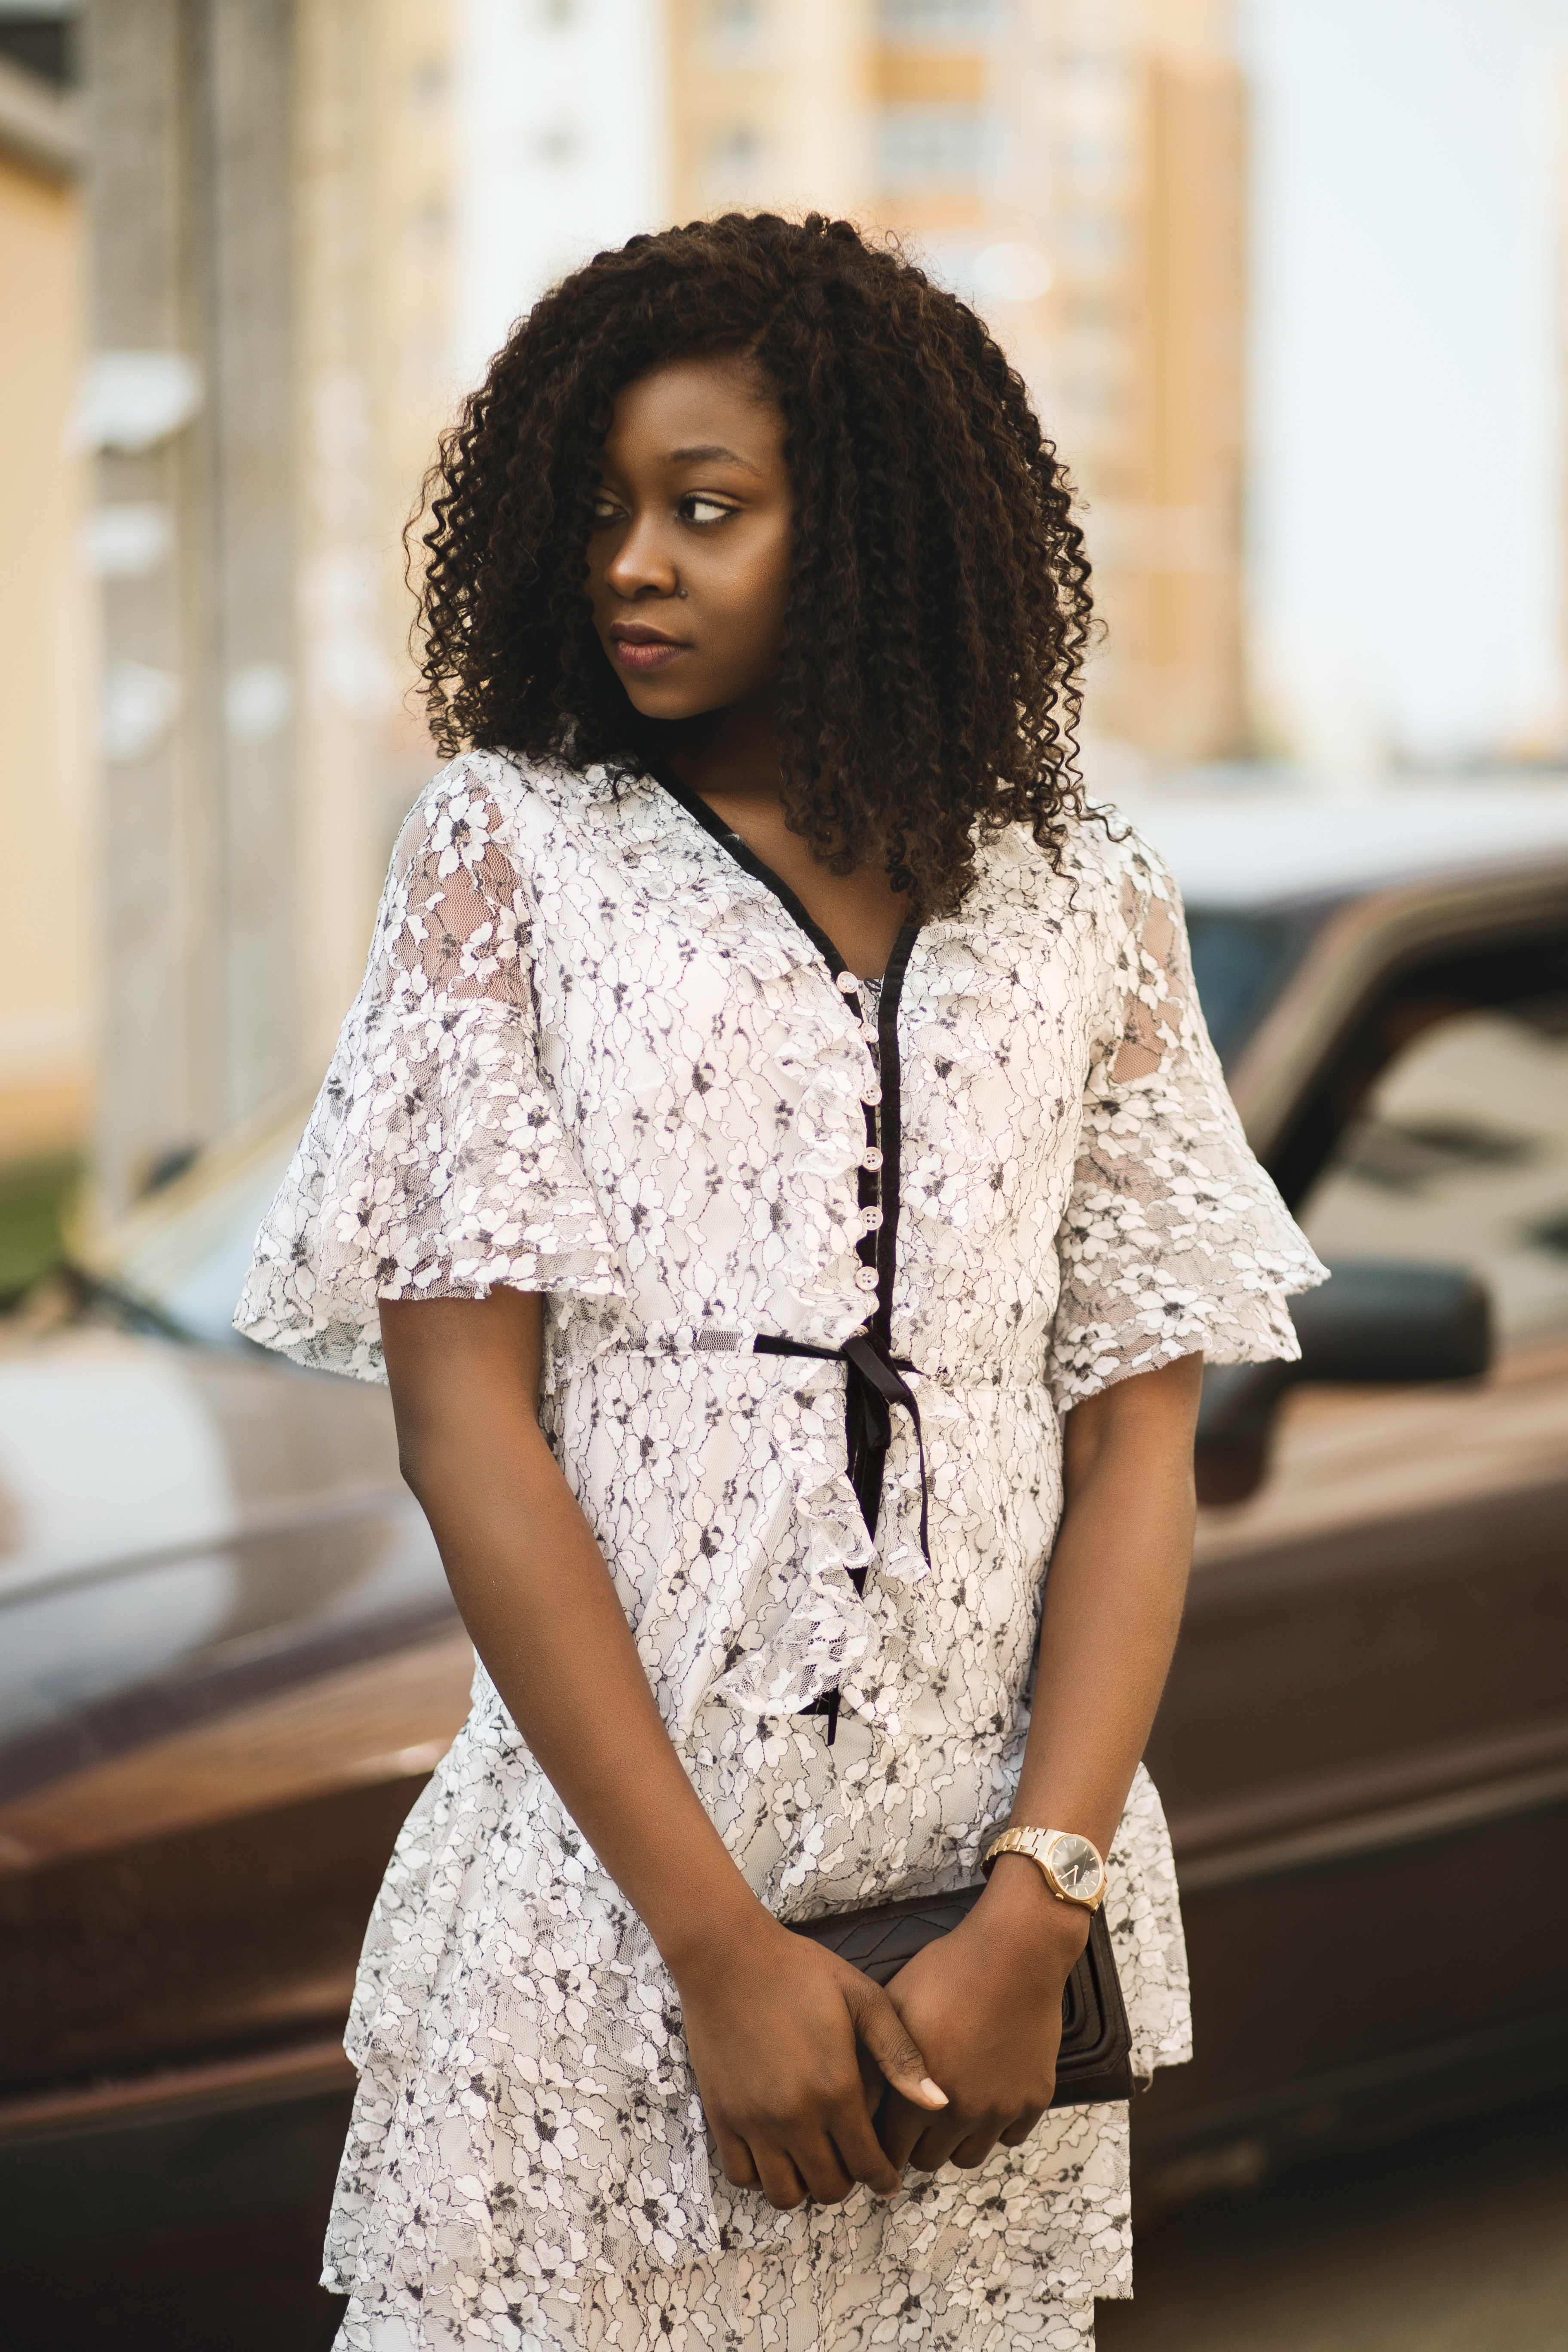
beauty, fashion model, girl, hairstyle, shoulder, fashion, black hair, long hair, outerwear, textile, photo shoot, brown hair, neck, top, lace, model, gown, blouse